Tazishan Park station

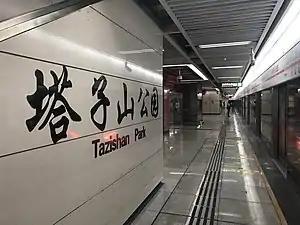

Tazishan Park is a station on Line 2 of the Chengdu Metro in China.